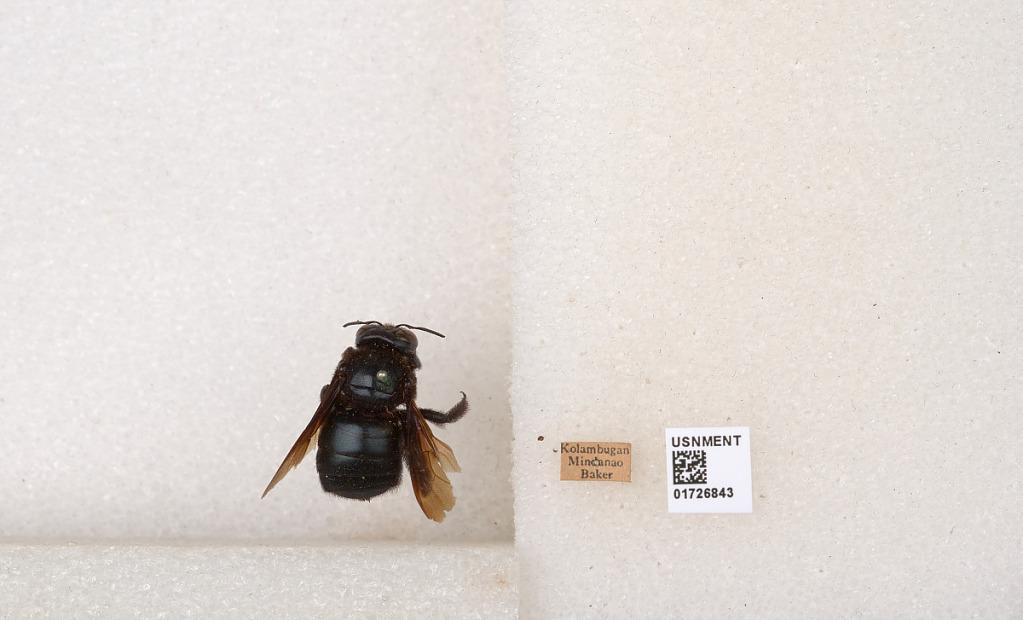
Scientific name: Xylocopa (Zonohirsuta) fuliginata Pérez
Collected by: Baker
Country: Philippines
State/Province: Northern Mindanao
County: Lanao del Norte
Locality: Kolambugan